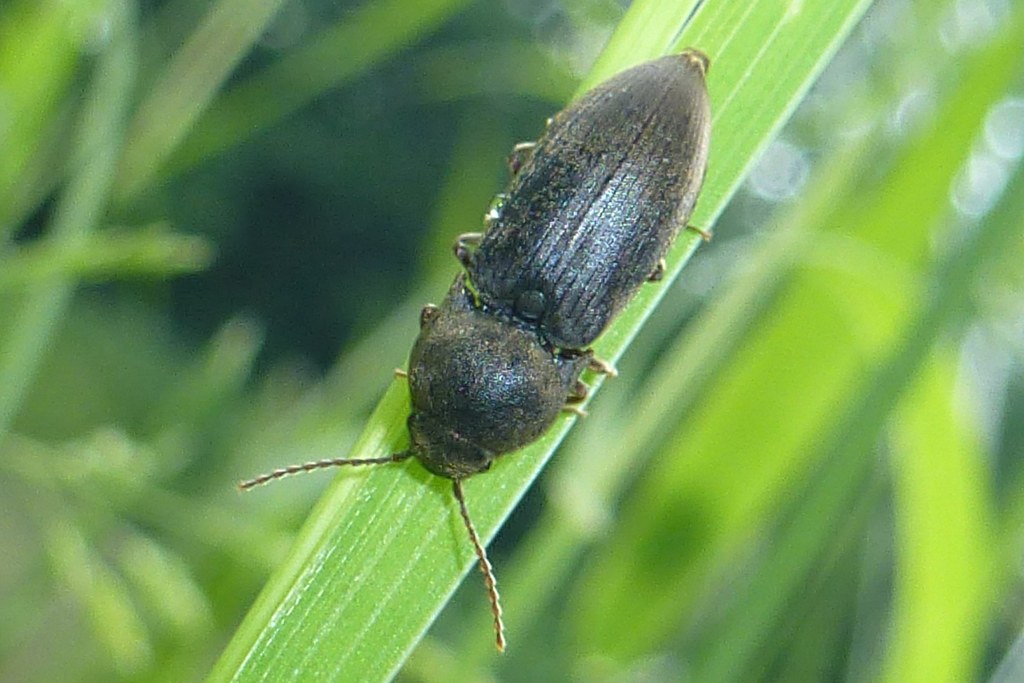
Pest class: clickbeetles_wireworms